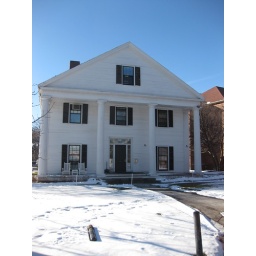
harvard law review building where obama was the first black editor in chief.